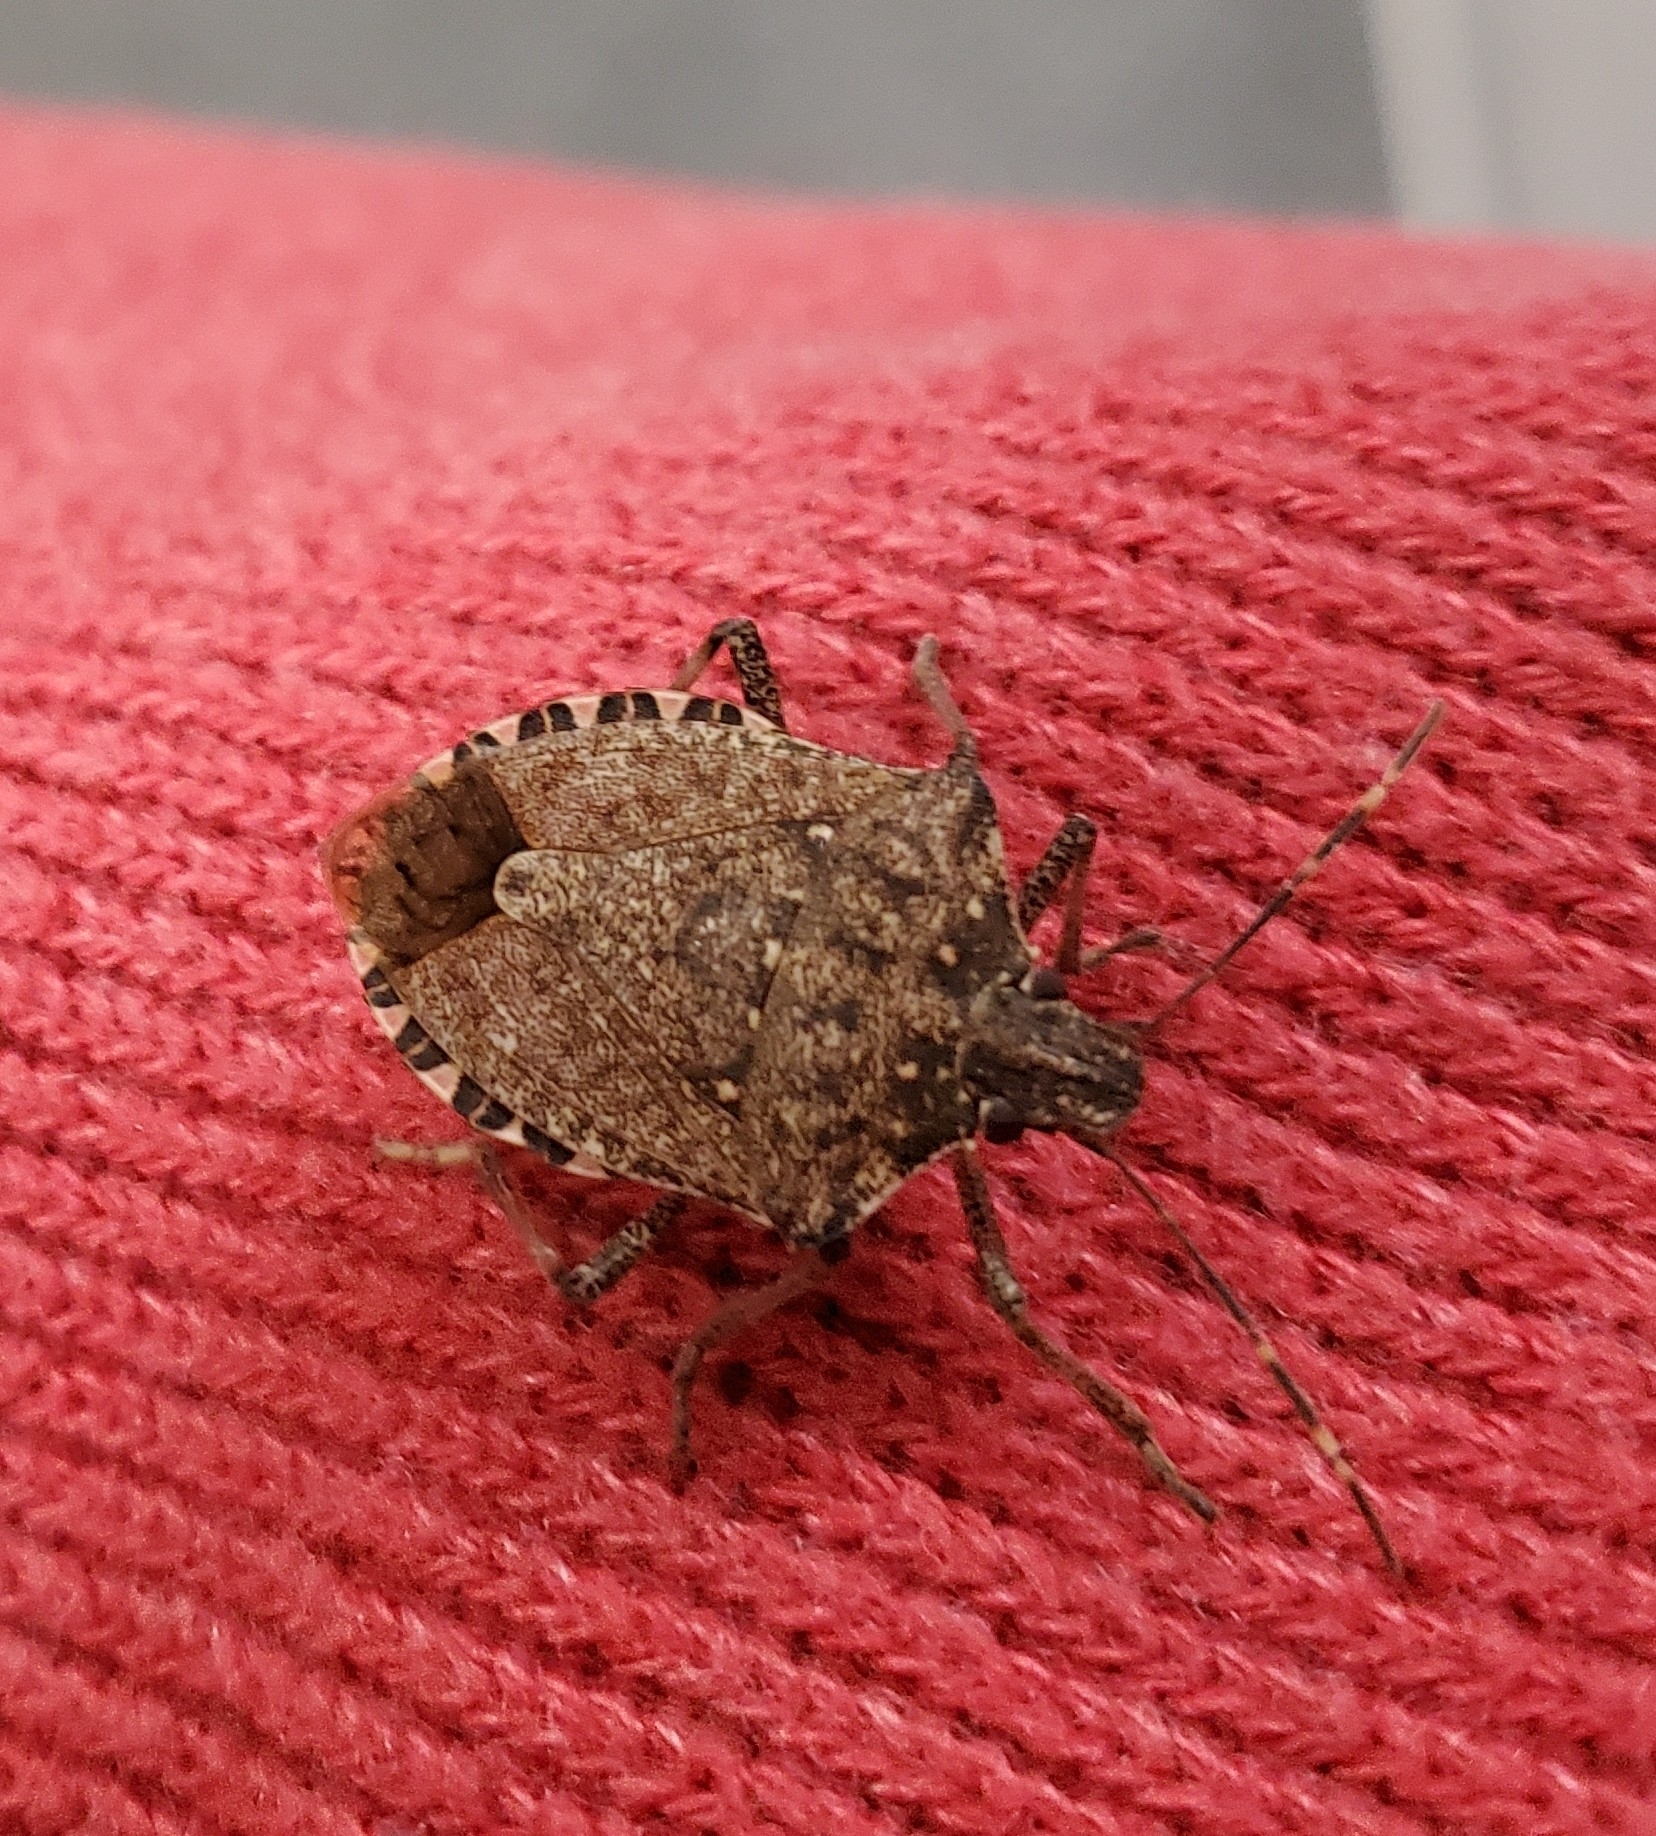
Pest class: stink_bug